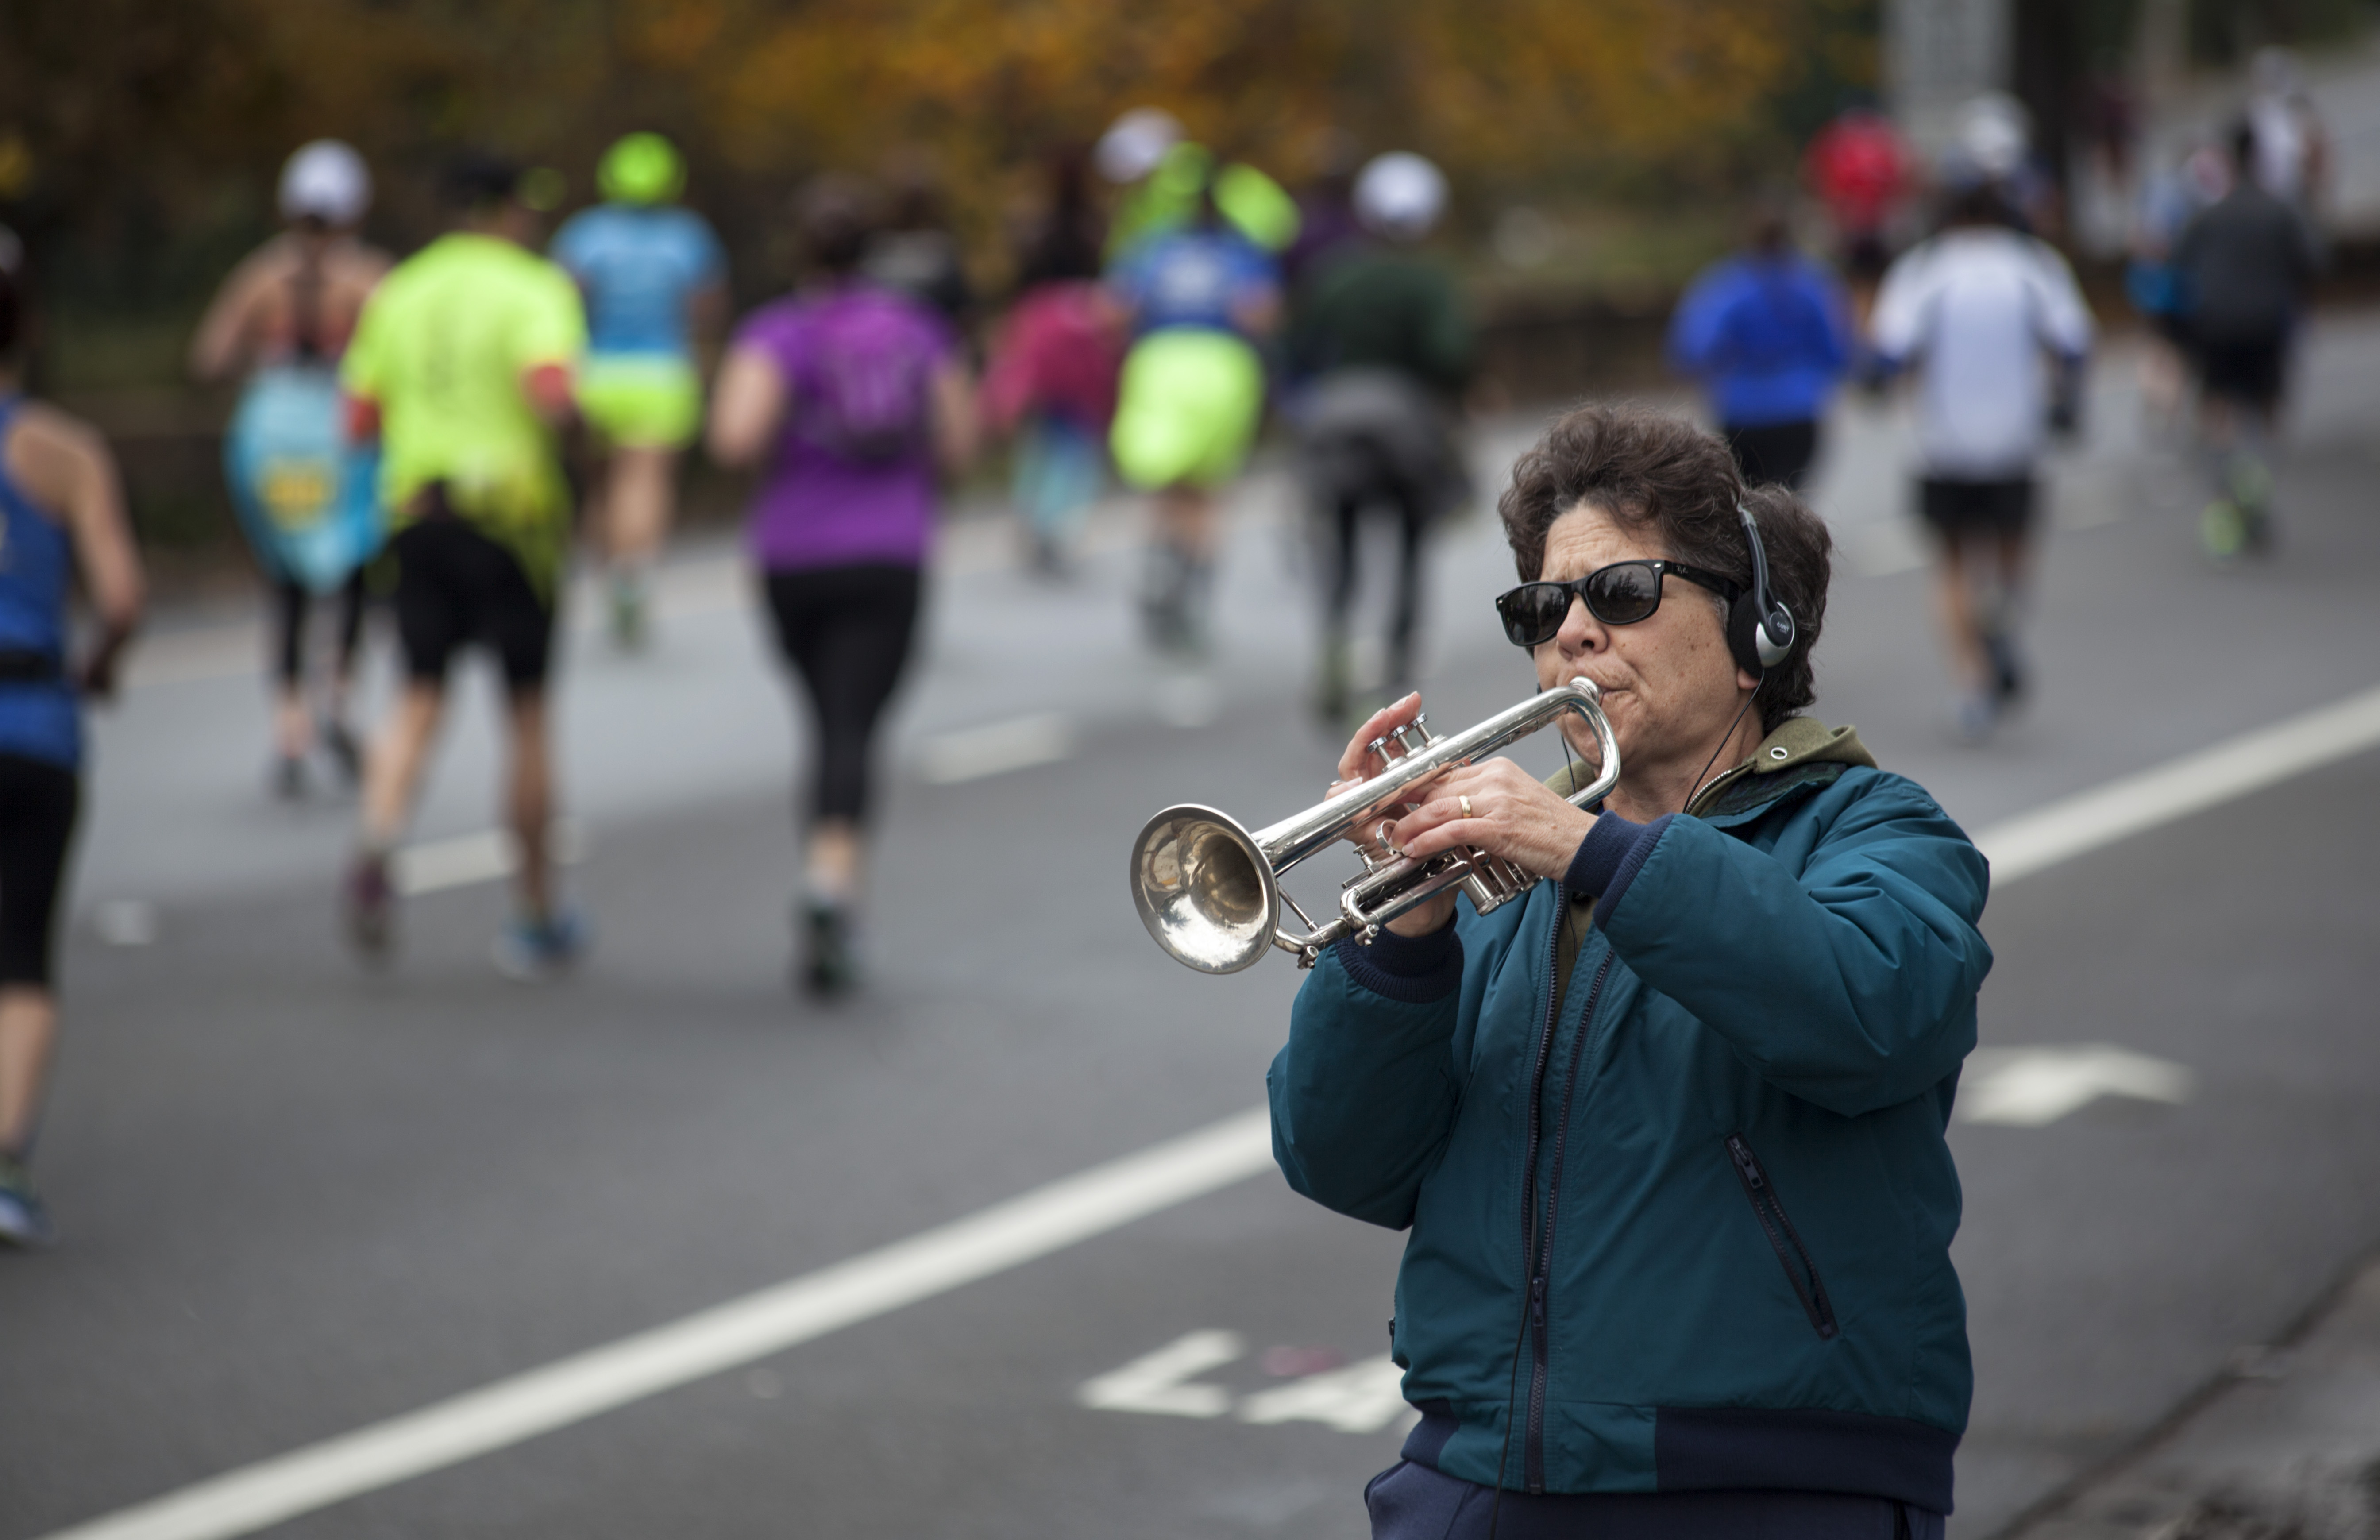
pedestrian, person, winter, music, woman, road, running, crowd, recreation, color, jogging, race, marathon, sports, runners, endurance, athletics, sacramento, trumput, physical exercise, outdoor recreation, human action, individual sports, track and field athletics, long distance running, half marathon